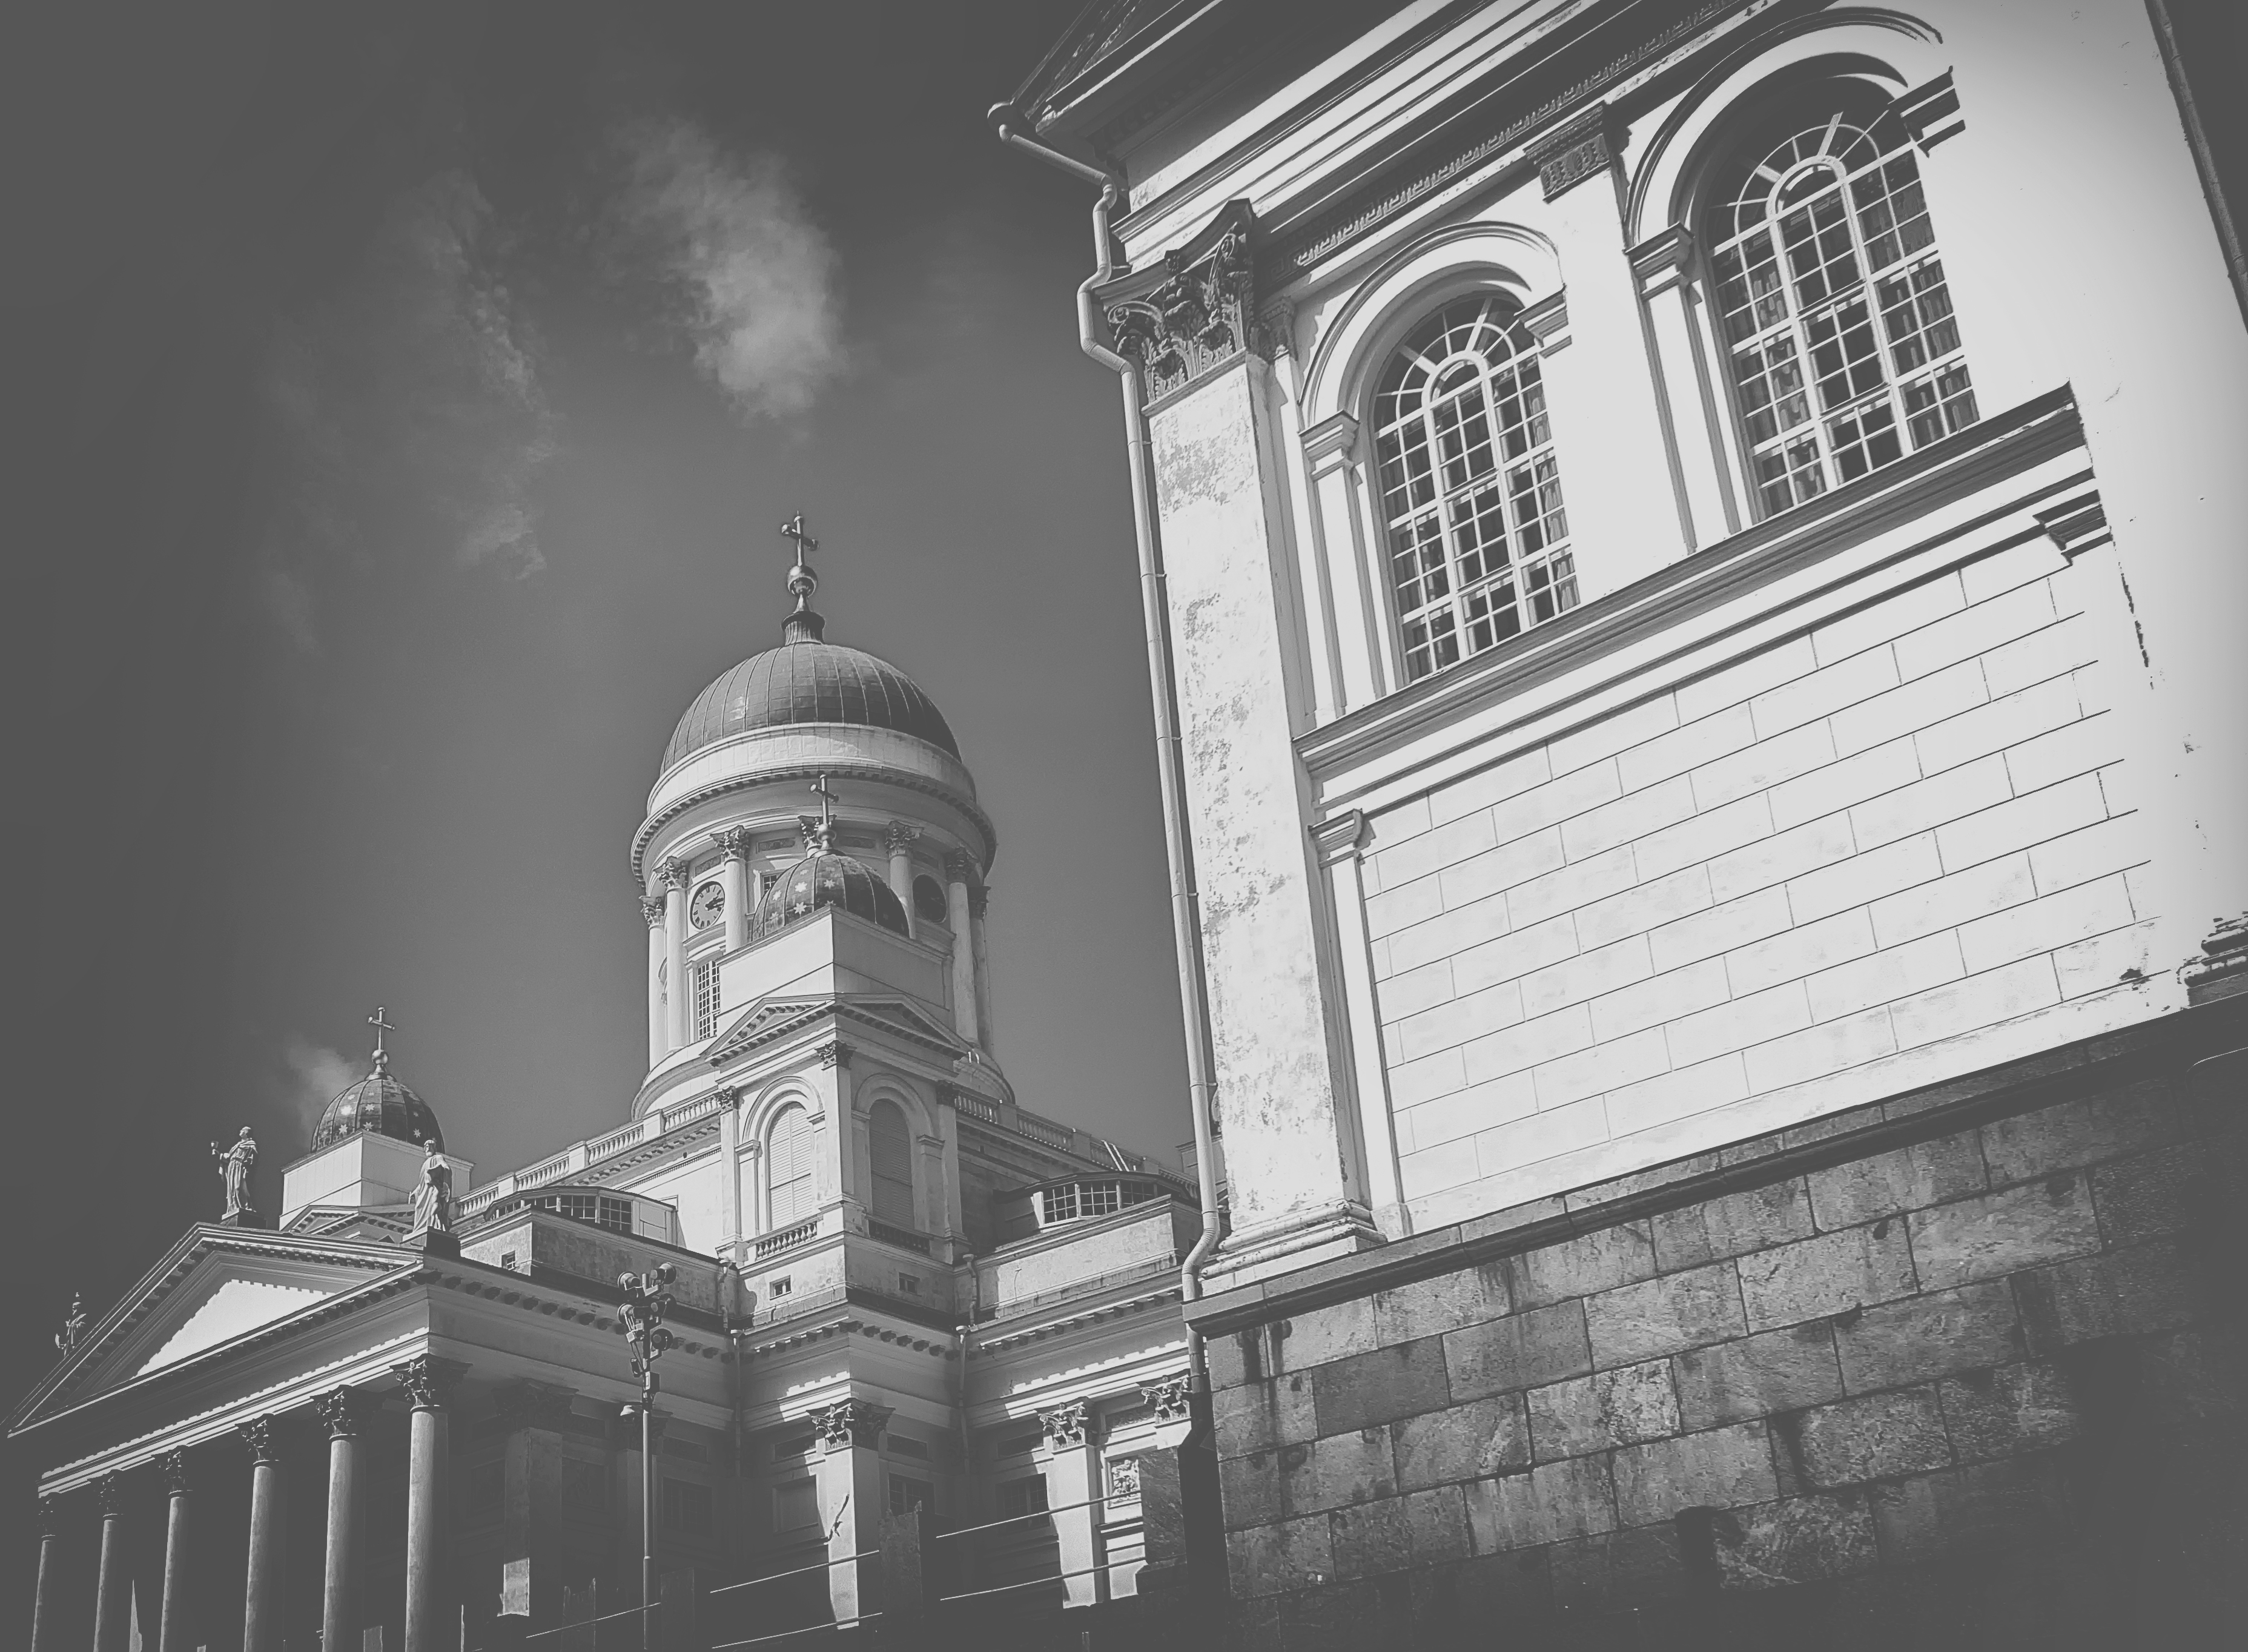
cloud, black and white, architecture, sky, white, photography, house, building, landmark, church, cathedral, black, monochrome, place of worship, symmetry, photograph, finland, helsinki, shape, lutheran, monochrome photography